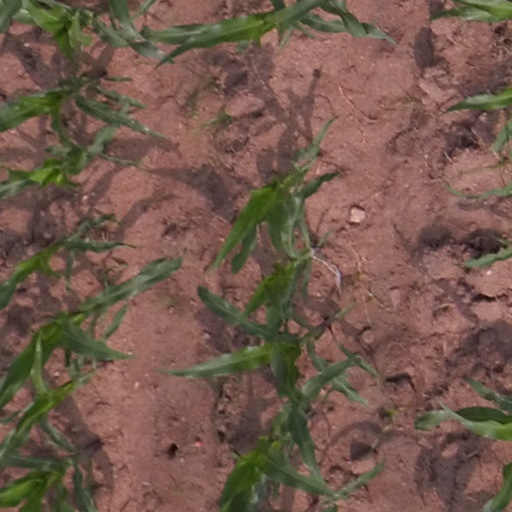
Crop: maize; corn